Blackstone Park Conservation District

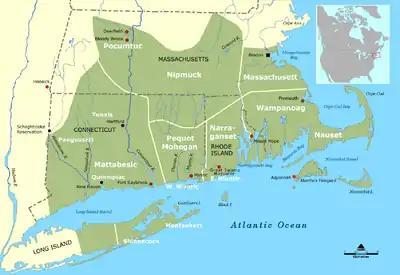
Tribal Territories of Southern New England

The park is situated in an area where people of the Narragansett peoples lived for centuries before the arrival of European settlers in the 17th century. The Seekonk River's name may be derived from the Algonquian word for either skunk or black goose.